Despina Papamichail

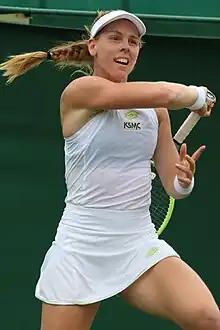
Despina at the 2023 Wimbledon Championships

Despina Papamichail (born 9 February 1993) is a Greek professional tennis player. She has a career-high singles ranking of world No. 147, reached on 20 June 2022. Her highest doubles ranking is No. 93, achieved on 4 December 2023.